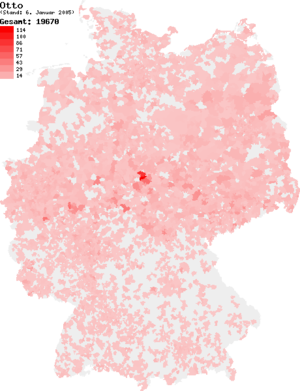
Le nom est à l'origine une forme abrégée de noms qui commencent par le mot vieux haut-allemand "ot", comme Otfried, Ottokar.